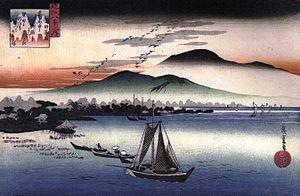
Les Huit vues d'Ōmi sont un thème de l'art japonais représentant les plus belles vues autour du lac Biwa, dans l'ancienne province d'Ōmi qui correspond à l'actuelle préfecture de Shiga.
Le Mangetsu-ji est un temple bouddhiste près du lac Biwa à Ōtsu, préfecture de Shiga au Japon. La statue de Shō Kannon de l'époque de Heian et un Bien culturel important du Japon